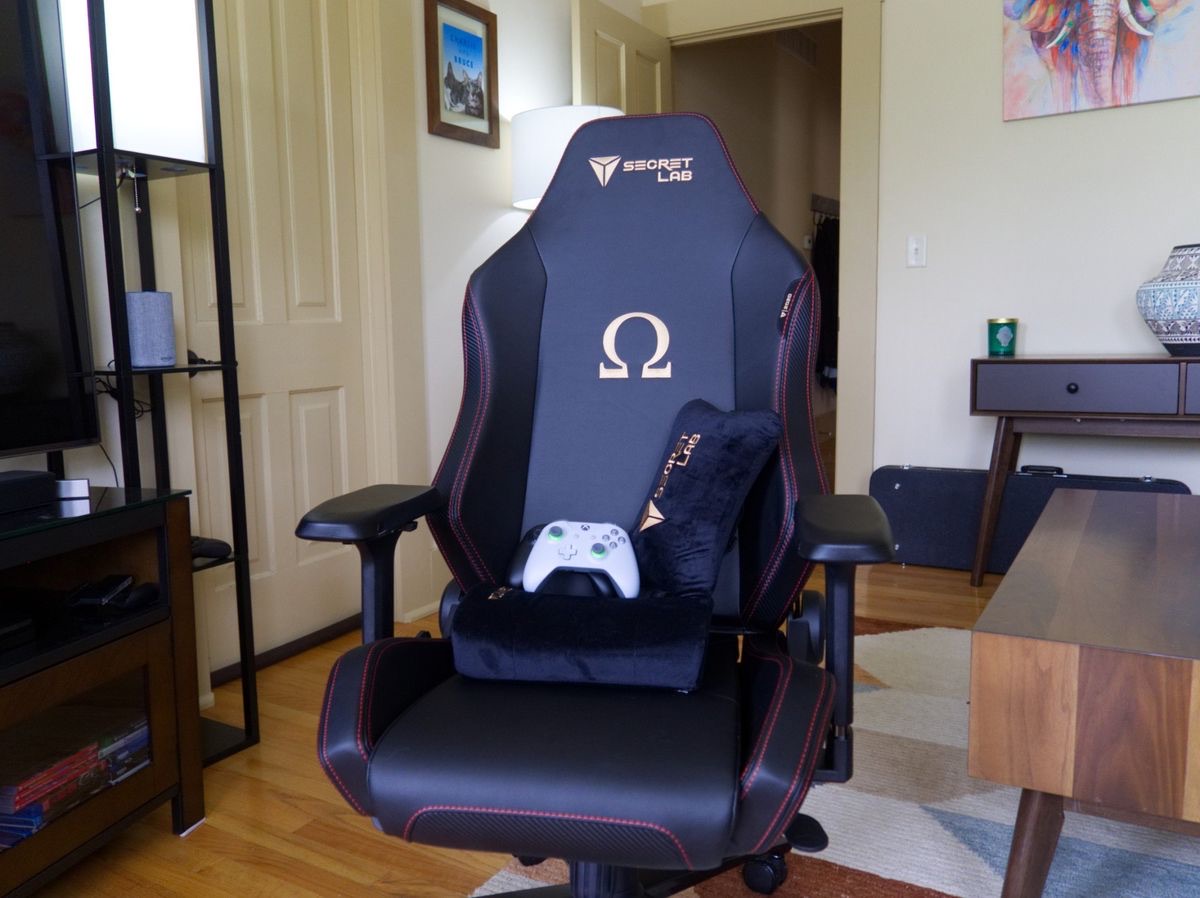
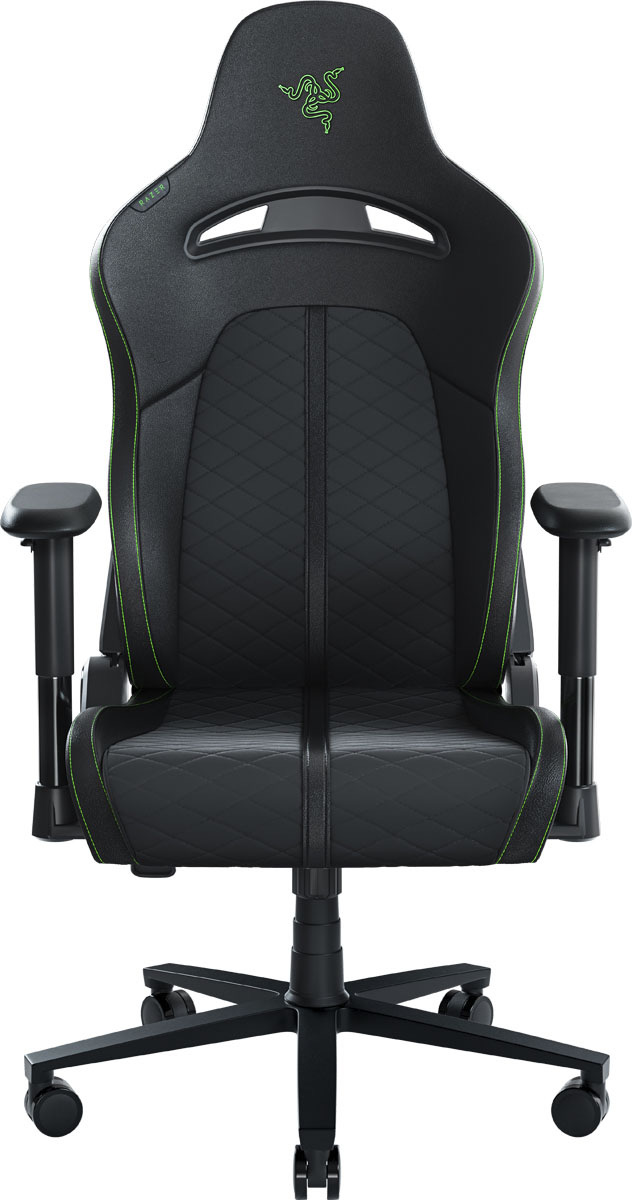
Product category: items_chair
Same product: no